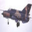
Label: airplane